2018 United States state legislative elections

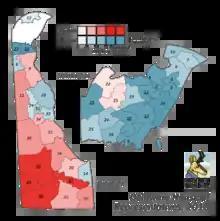
2018 Delaware House of Representatives elections

Half of the seats of the Delaware Senate and all of the seats of the Delaware House of Representatives were up for election in 2018. Democrats retained control of both chambers.